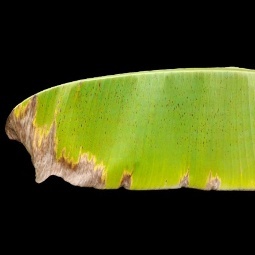
Label: Potassium